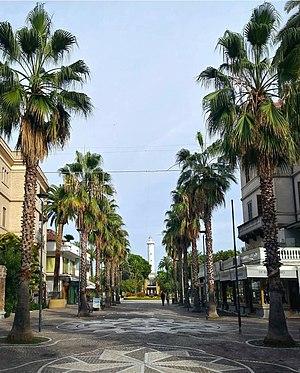
San Benedetto del Tronto est une ville italienne d'environ 47 500 habitants, située dans la province d'Ascoli Piceno, dans la région des Marches en Italie centrale. Situé le long de la côte sud de l'Adriatique des Marches, à l'embouchure du fleuve Tronto, c'est un important centre touristique et un port de pêche de la Riviera delle Palme.